Hasmonean dynasty

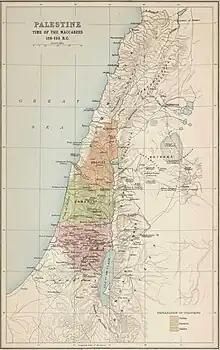
Palestine at the time of the Maccabees according to George Adam Smith

The author of the First Book of Maccabees regarded the Maccabean revolt as a rising of pious Jews against the Seleucid king who had tried to eradicate their religion and against the Jews who supported him. The author of the Second Book of Maccabees presented the conflict as a struggle between "Judaism" and "Hellenism", words that he was the first to use. Modern scholarship tends to the second view.